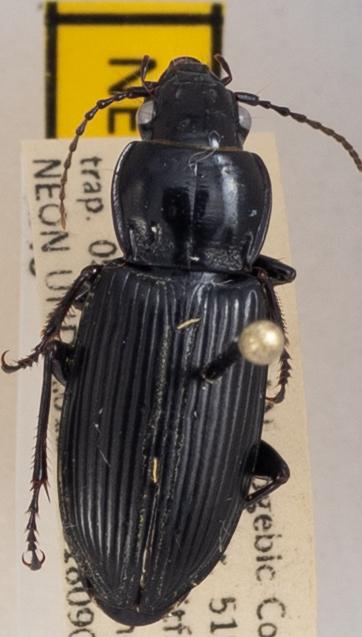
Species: Pterostichus melanarius melanarius
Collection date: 2018-09-05
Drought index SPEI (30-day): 0.944
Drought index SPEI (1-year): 1.038
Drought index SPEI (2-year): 2.09